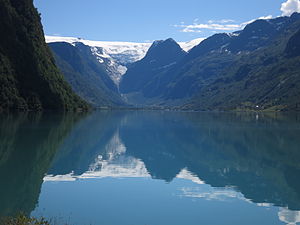
Oldevatnet
Oldevatnet med Melkevollbræen i baggrunden.
Oldevatnet med Melkevollbræen i baggrunden.
Oldevatnet er en sø i Oldedalen i Stryn kommune i Vestland fylke i Norge. Den har et areal på 7,89 km² og ligger 33 meter over havet.